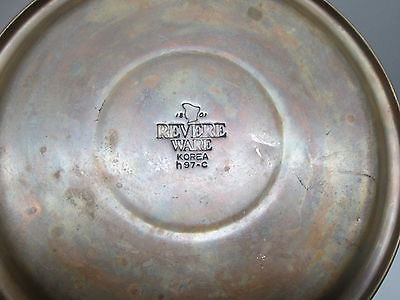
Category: kettle